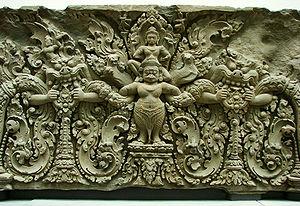
Linteau. Cambodge, Prasat Kok Po A (Angkor), province de Siemreap, style de Preah Ko, fin du 9ème siècle, grès. Vishnou chevauchant Garuda entre deux têtes monstrueuses.
L'architecture khmère est un style très spécifique de construction propre à l'Empire khmer, inspiré des édifices religieux hindouistes de l'Inde et qui affirma le caractère sacré du pouvoir des rois khmers déifiés par des temples gigantesques. Le site le plus connu est celui d'Angkor au Cambodge.